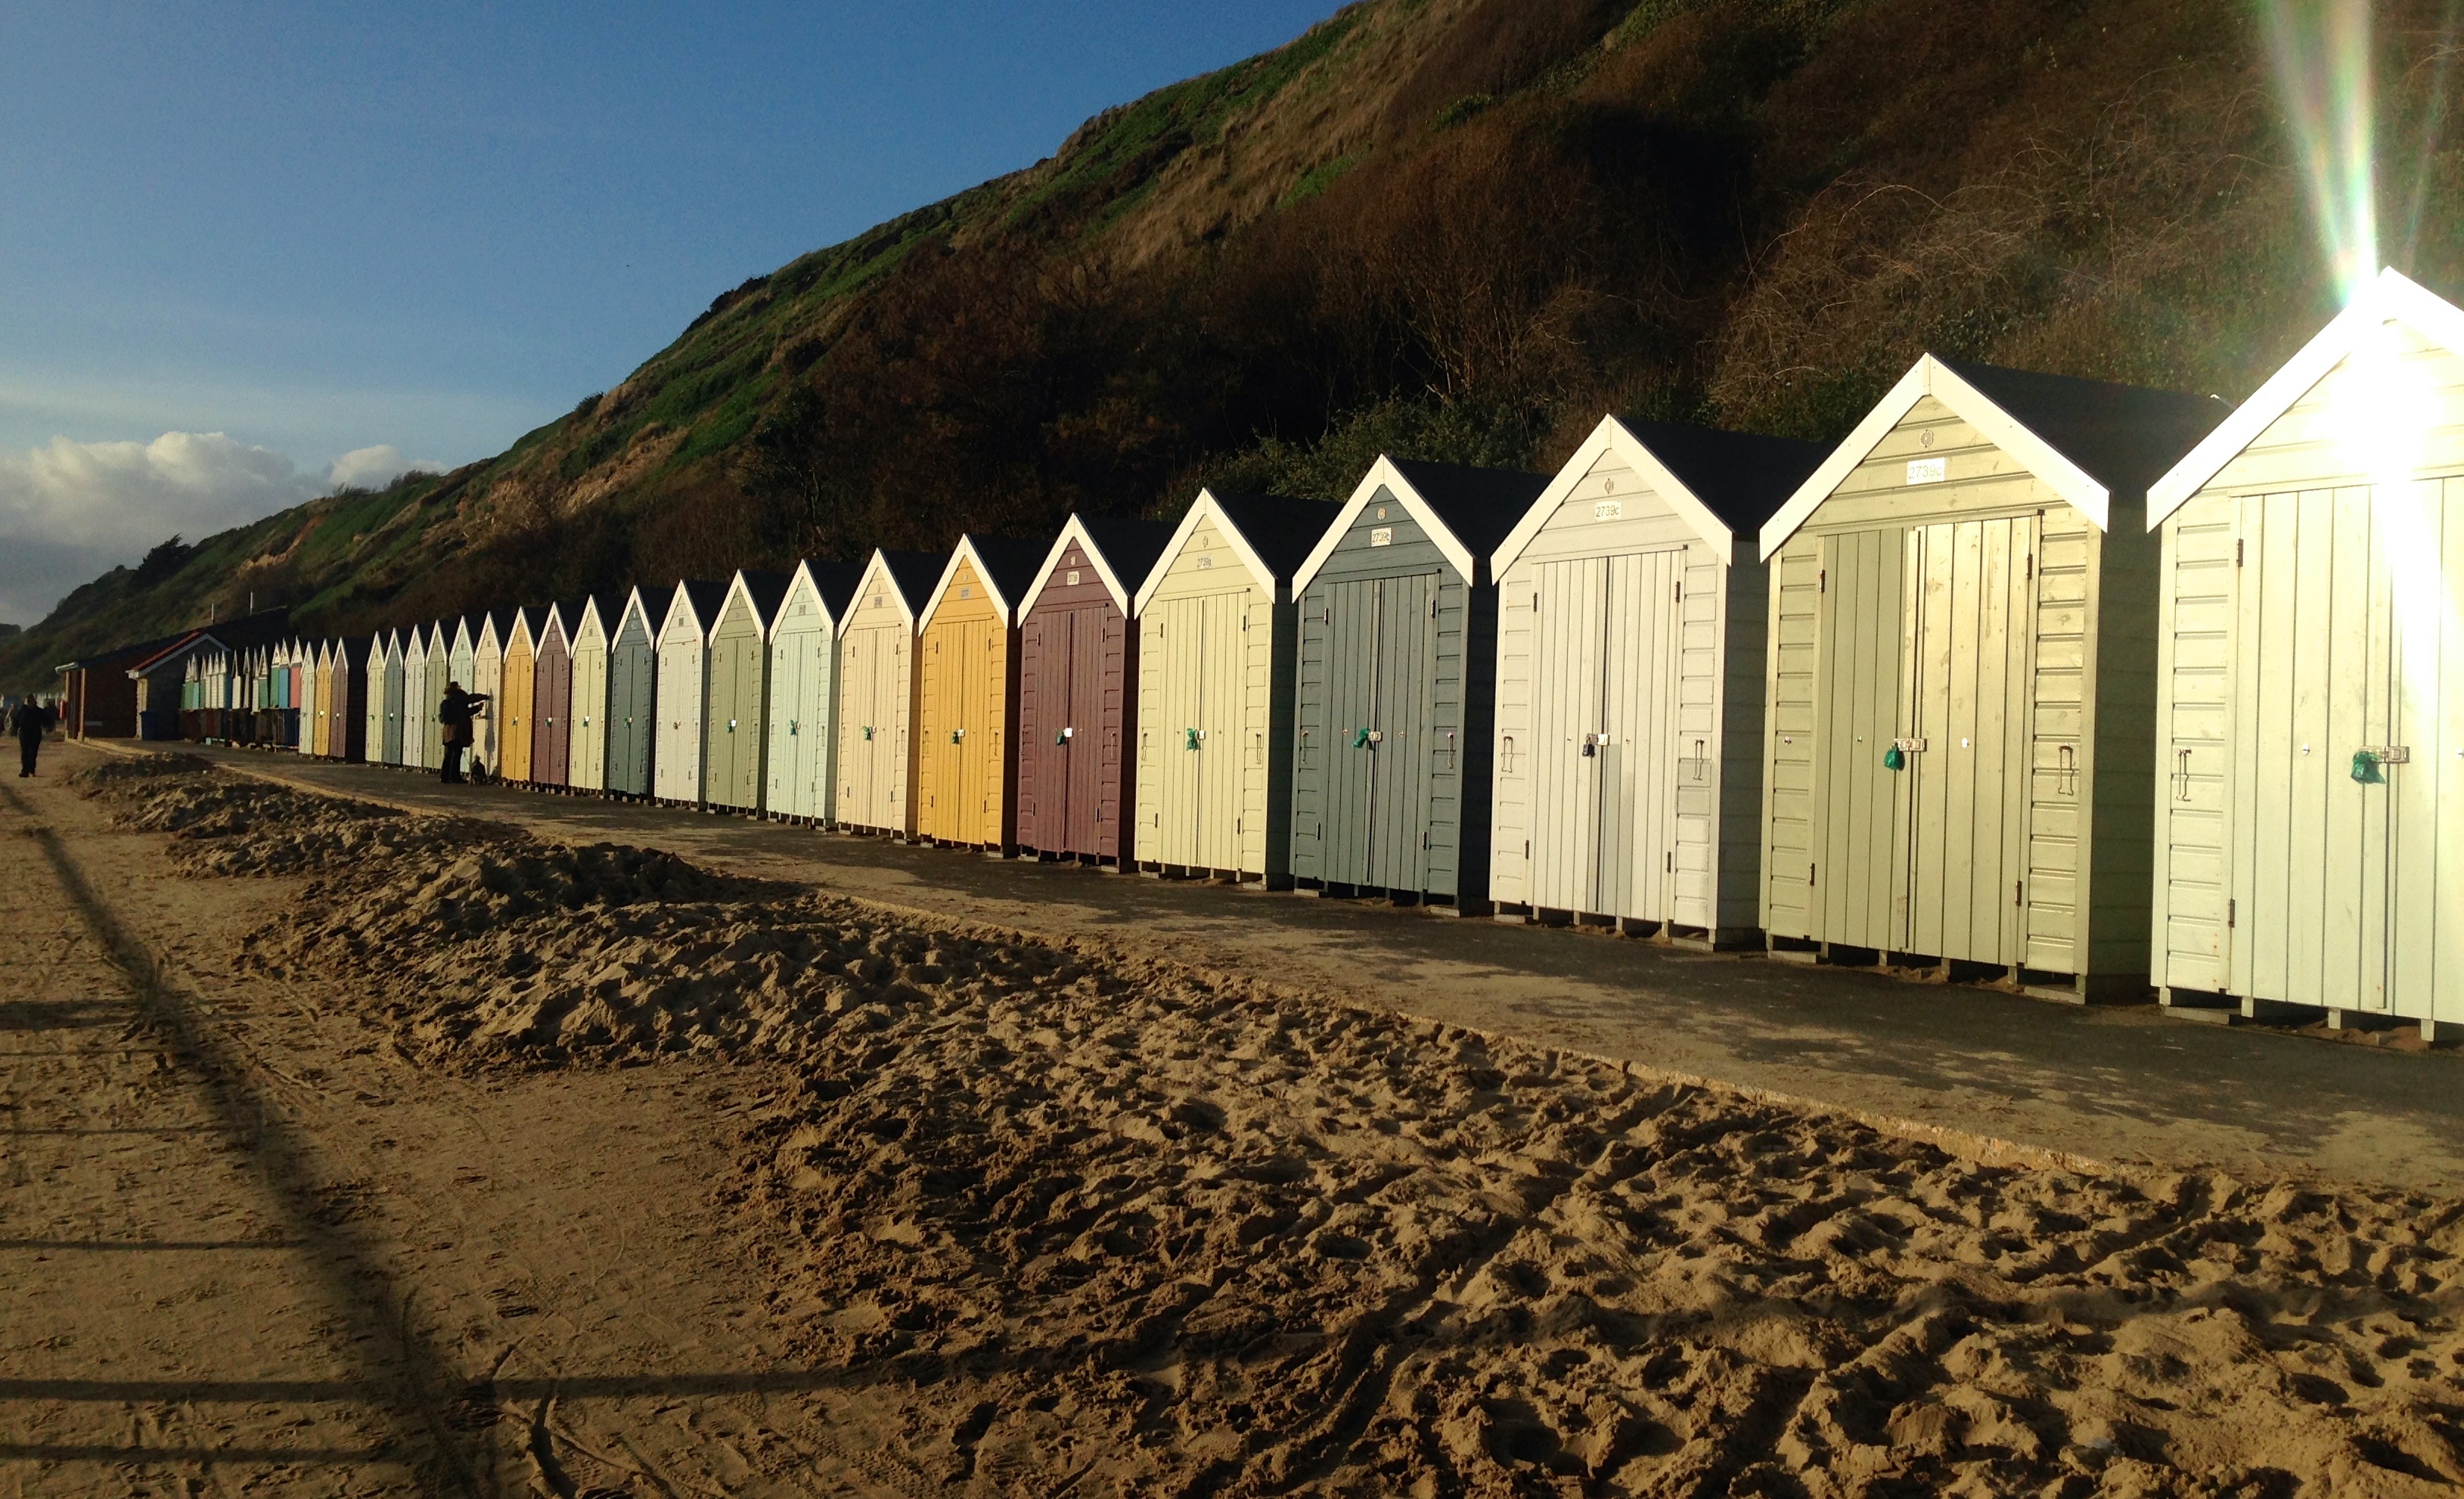
wall, transport, ancient history